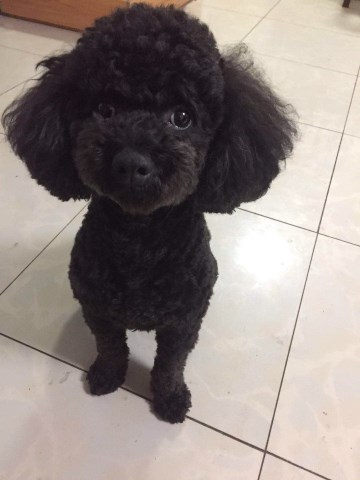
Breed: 7449-n000128-teddy